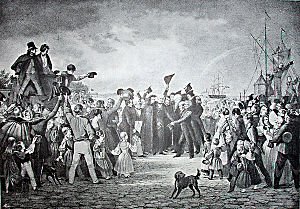
Bertel Thorvaldsen / Hjemrejsen
Thorvaldsens modtagelse på Københavns Toldbod.